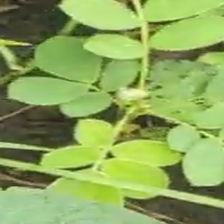
Weed species: Sicklepod_(Senna obtusifolia)